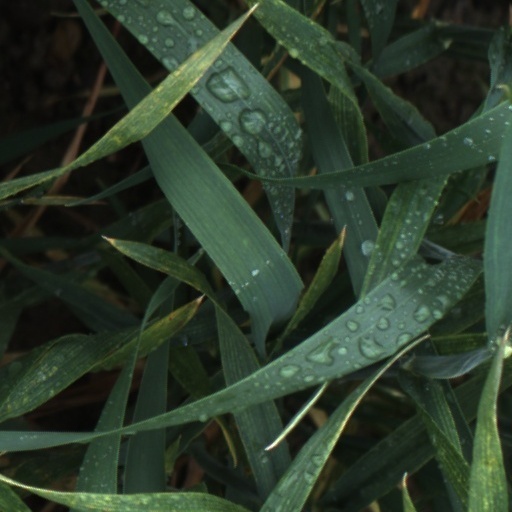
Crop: wheat